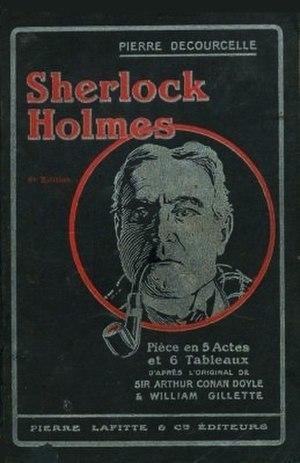
Couverture originale de l'édition française de la pièce de théâtre ""Sherlock Holmes"" de William Gillette, traduite en 1907 par Pierre Decourcelle."
Sherlock Holmes est une pièce de théâtre en quatre actes écrite par William Gillette et créée en 1899 à New York. La pièce raconte une nouvelle enquête du détective Sherlock Holmes, dont certaines séquences sont inspirées d'aventures du canon holmésien, notamment Un scandale en Bohême, Le Dernier Problème et Une étude en rouge. Le détective Sherlock Holmes est joué par William Gillette lors des premières représentations.